Apostichopus japonicus

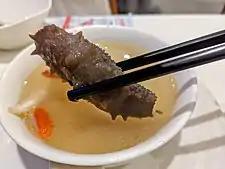
Japanese sea cucumber served Putian style in soup

The Japanese sea cucumber is used as food. The largest fishery is in Japan where between 2000 and 2005, an average of 8,101 tonnes of this species were harvested annually. The red form is known there as "aka namako" and sells at a different price from "ao namako", the green morph and "kuro namako", the black one. In Russia and North Korea, overfishing has reduced populations considerably. Fishing methods include diving and hand collection at depths of up to and the use of trawls at greater depths. In the 1920s, a "sea cucumber fork" was developed in China. It is operated from several small vessels working together and allows harvest from depths of up to .